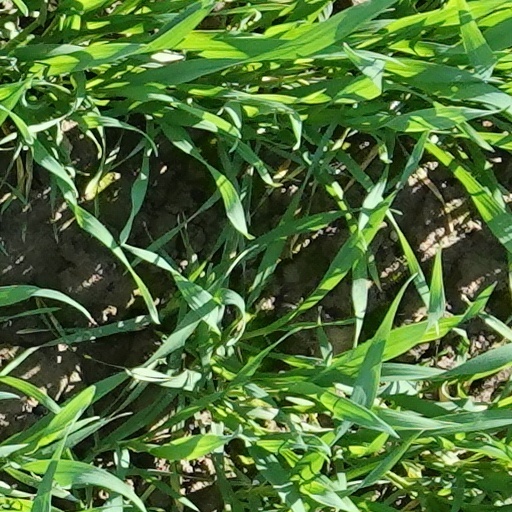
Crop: wheat